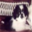
Label: dog